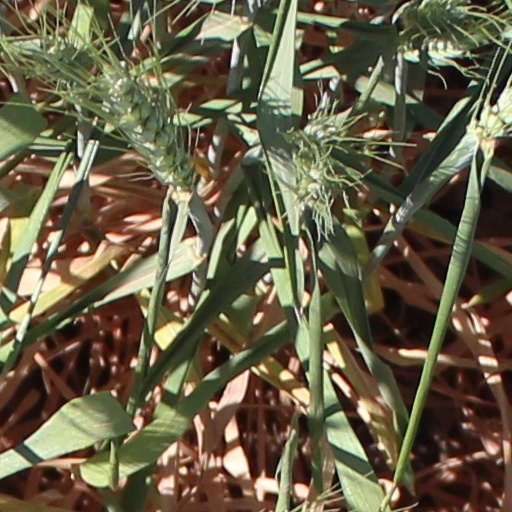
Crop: wheat